La Crosse, Wisconsin

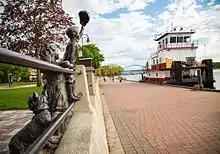
"A Simpler Time" statue and Riverside Park levee

The La Crosse Loggers (baseball) and La Crosse Steam (softball) of the Northwoods League play at their home field at Copeland Park on the north side of La Crosse in the summer months. In 2017, the La Crosse Showtime began play in the American Basketball Association at La Crosse Center. In the past, the La Crosse Center has been home to the Catbirds and the Bobcats of the CBA, as well as the River Rats of the IFL, the Spartans of the IFL and the Night Train of the NIFL. In the winter season, the Coulee Region Chill was a junior team in the North American 3 Hockey League at the Green Island Ice Arena. Additionally, the area's only ski hill, Mt. La Crosse, opened in 1959 and has 19 slopes and trails. The ski hill is home to "Damnation!", Mid-America's steepest trail.